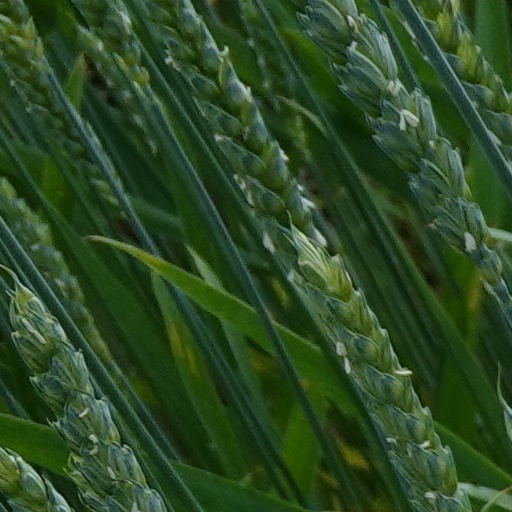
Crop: wheat